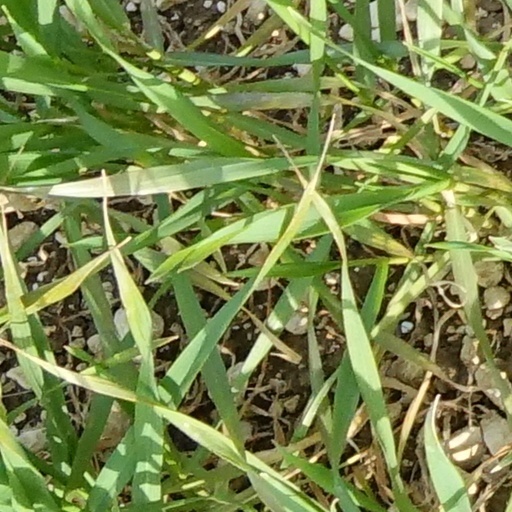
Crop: wheat